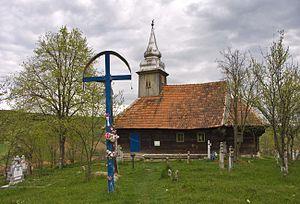
Lazuri de Beiuș est une commune roumaine du județ de Bihor, en Transylvanie, dans la région historique de la Crișana et dans la région de développement Nord-Ouest.